Cultural Center of the Philippines Complex

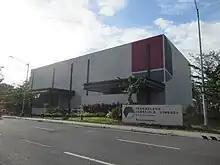
Tanghalang Ignacio B. Gimenez

The Tanghalang Pambansa is the flagship venue and principal offices of the Cultural Center of the Philippines. Formally called the Theater of Performing Arts, it houses three major performing arts venues; one theater for film screenings; galleries; a museum; and the center's library and archives.